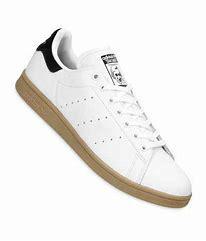
Brand: adidas
Model: Stan Smith Skate